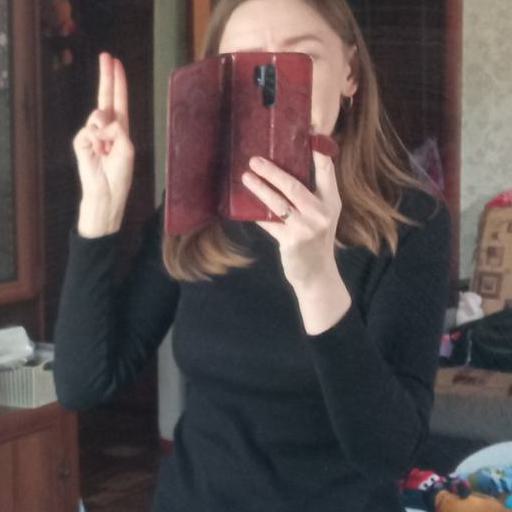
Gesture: no_gesture